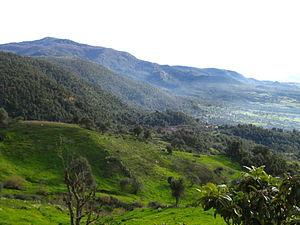
Village de Boudjellil dans la commune d'Aghribs en Kabylie (Tizi-Ouzou, Algérie).
Boudjellil est un village kabyle de la commune algérienne d'Aghribs dans la wilaya de Tizi-Ouzou en Algérie. Le village fait partie de la confédération des Aït Djennad.